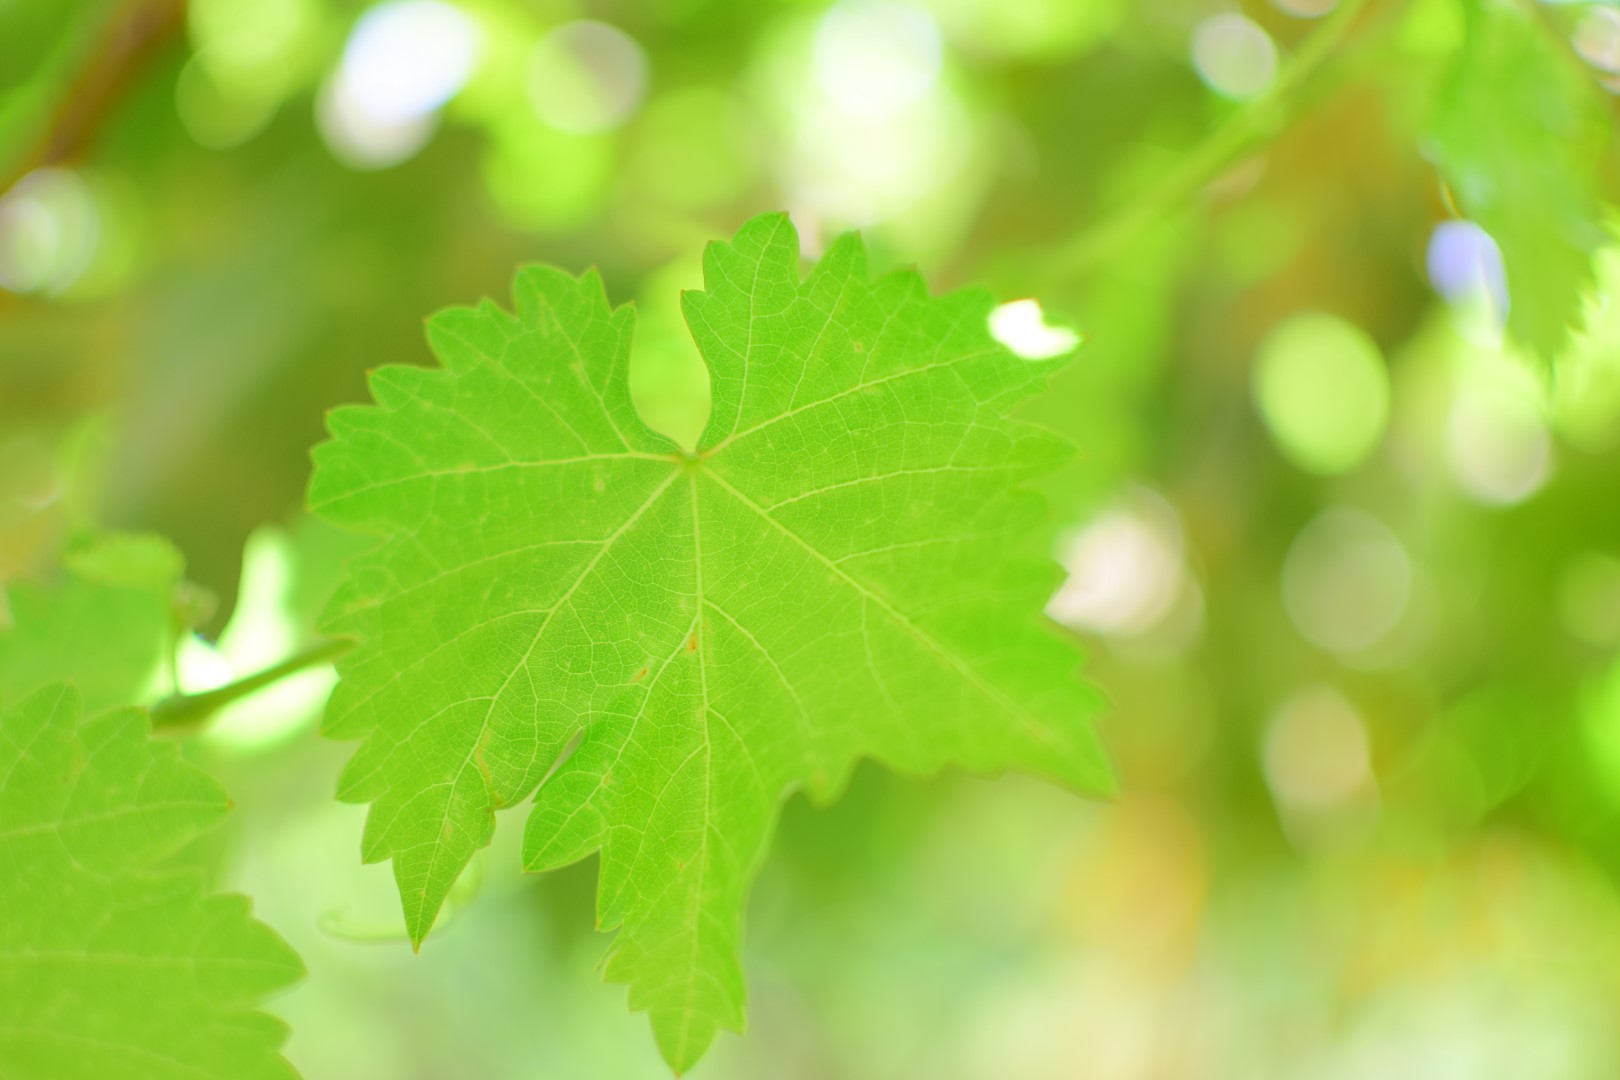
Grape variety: Shdah